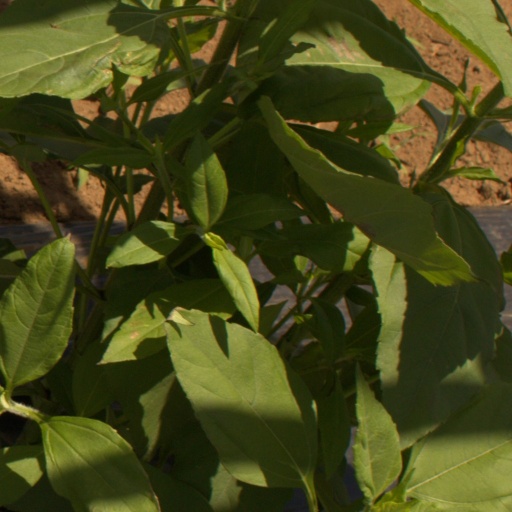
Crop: Jerusalem artichoke